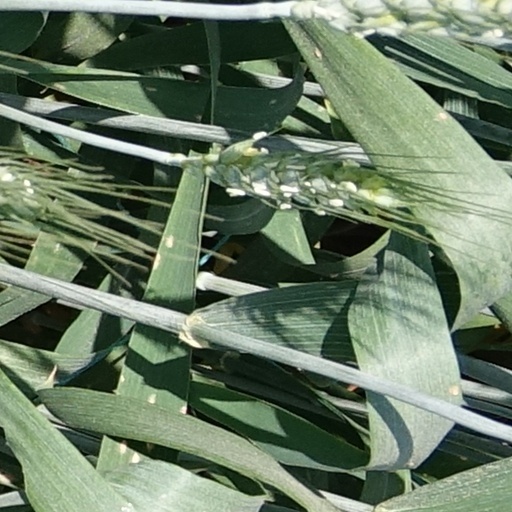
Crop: wheat